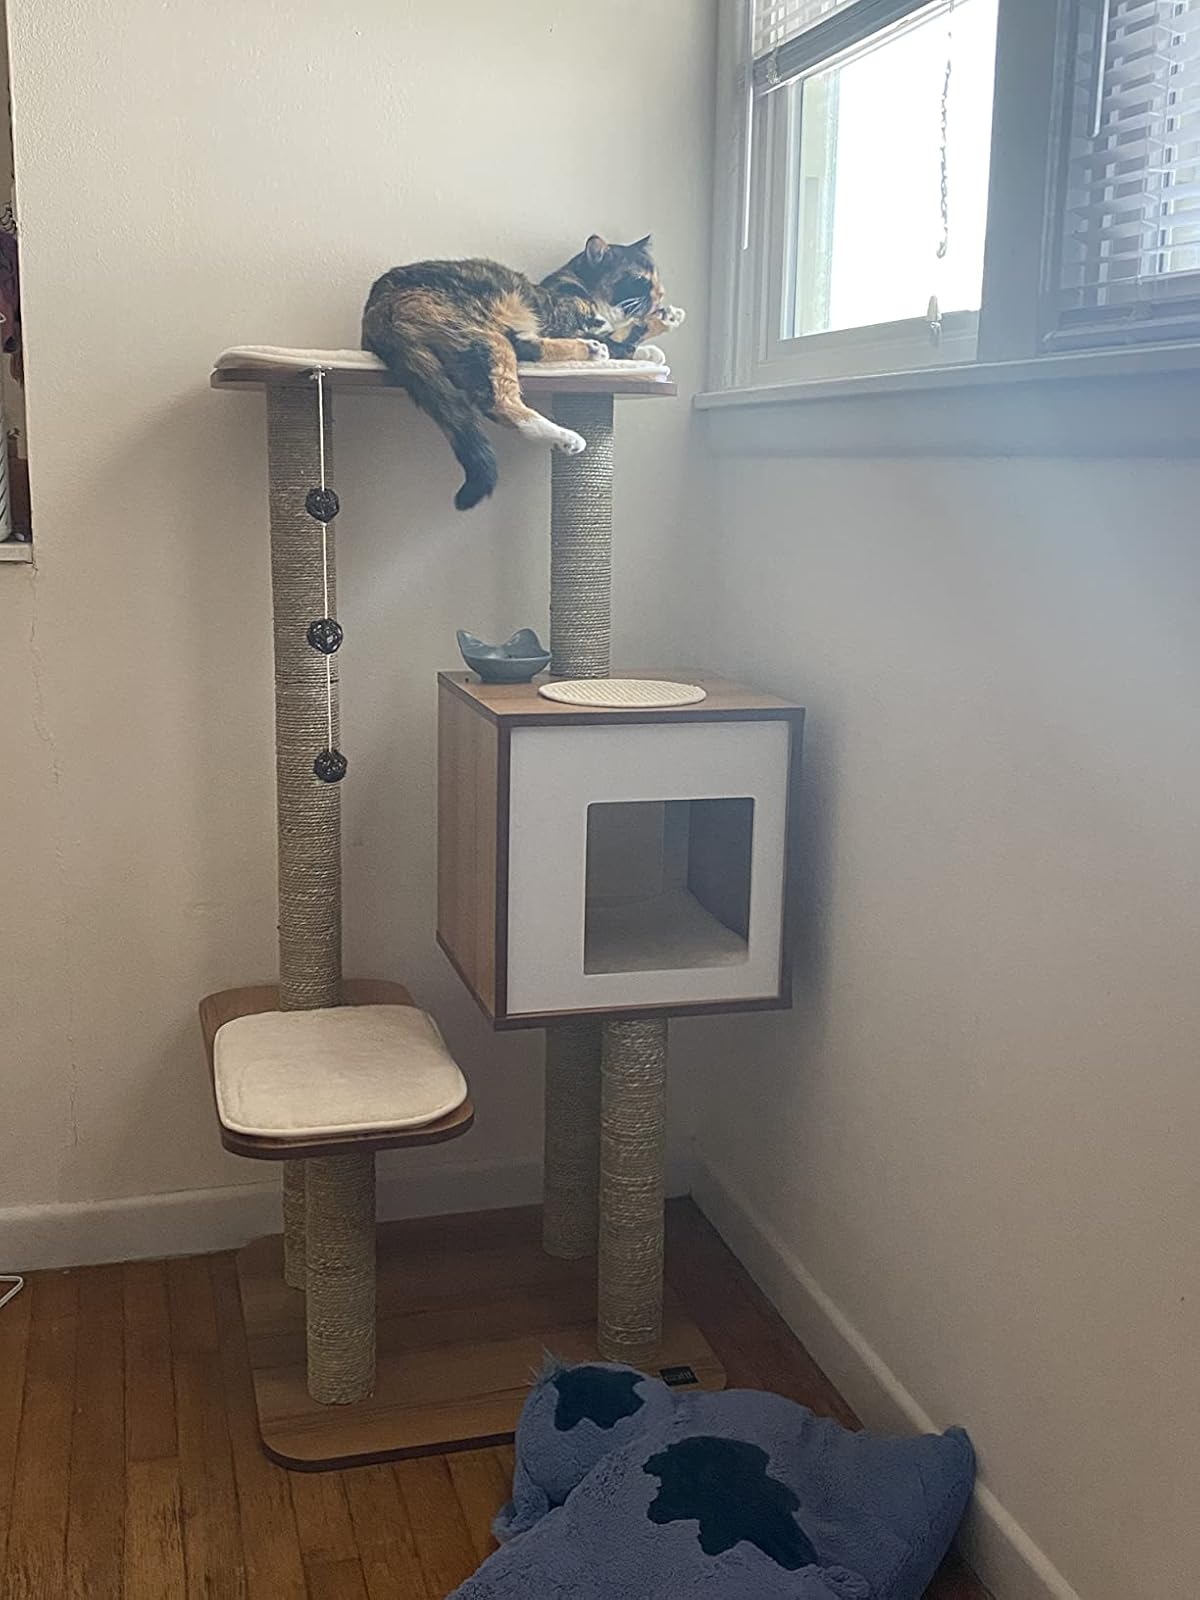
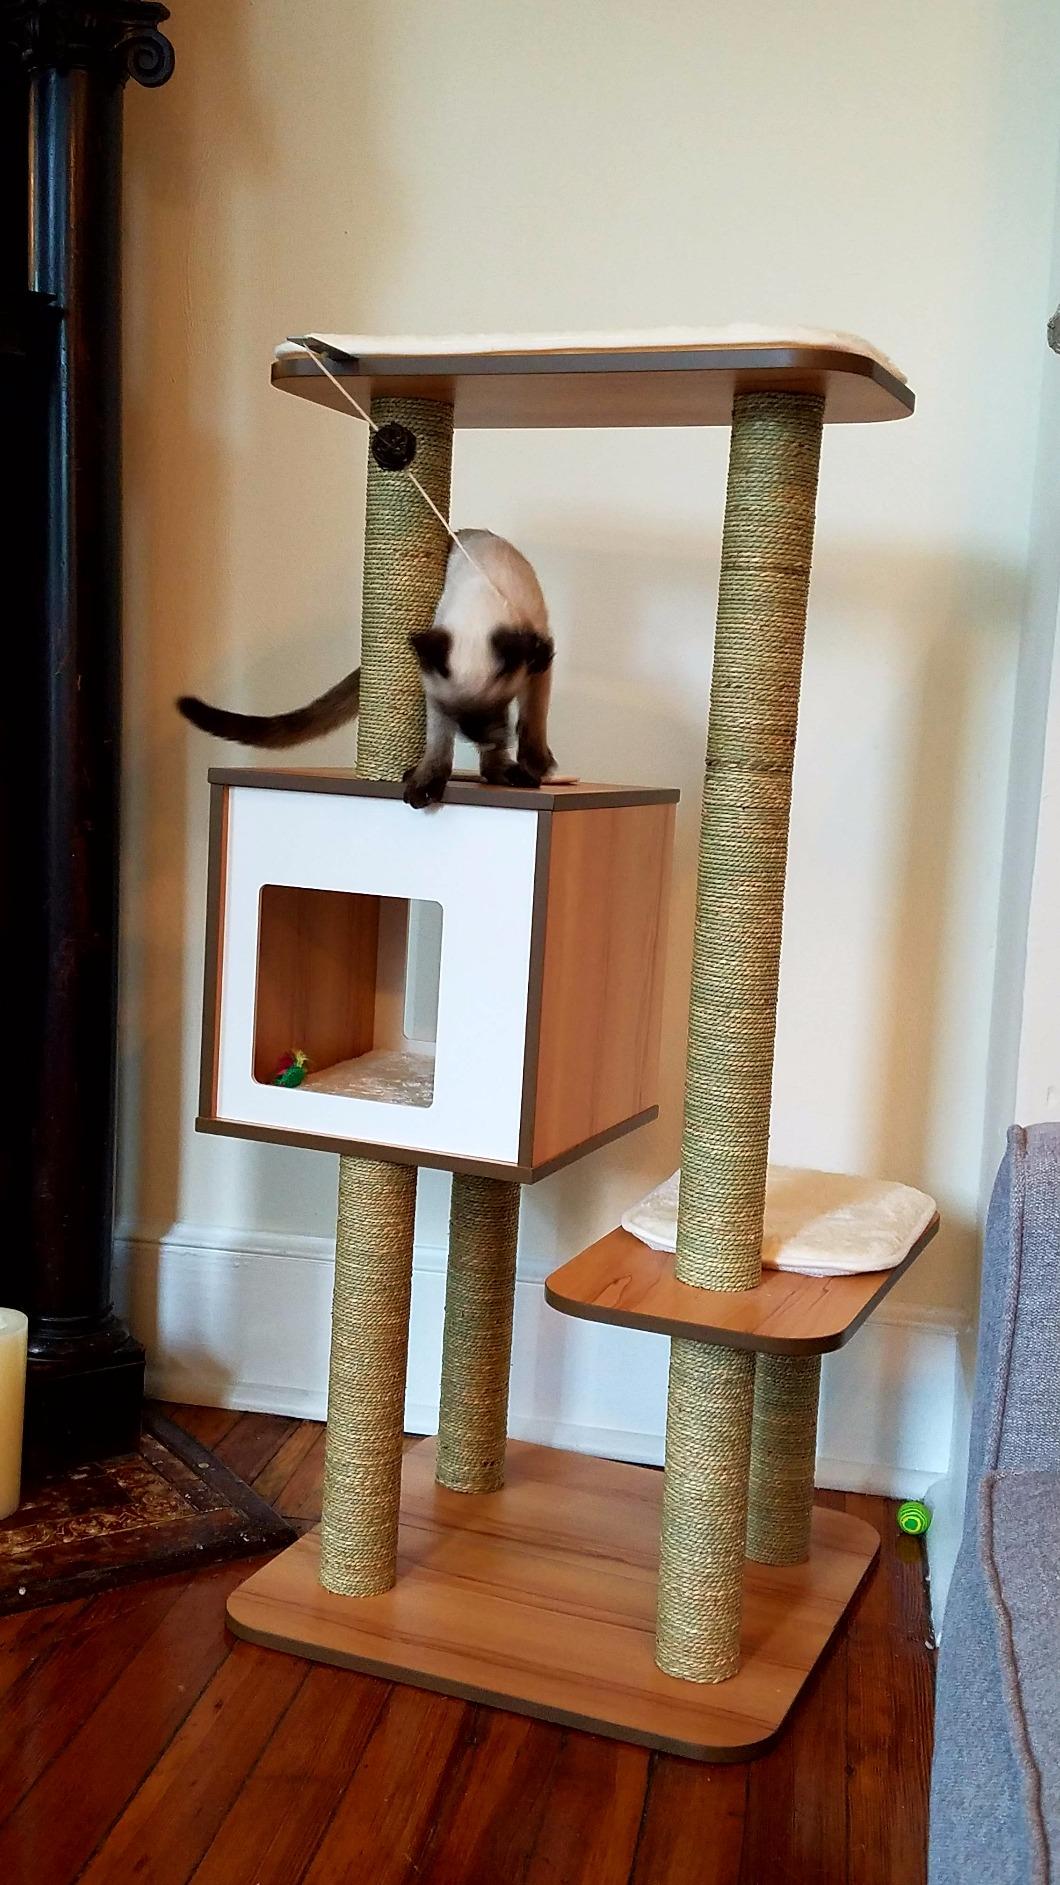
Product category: items_cat tree
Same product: yes